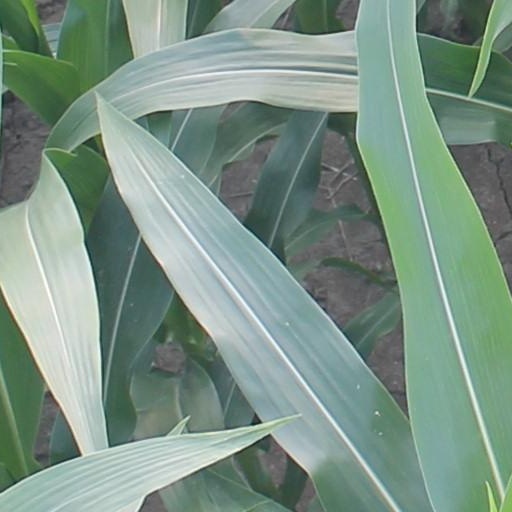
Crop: maize; corn